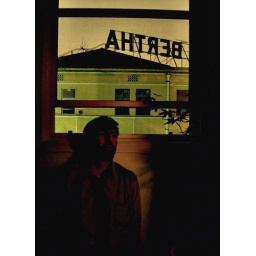
image of me in my kitchen with my view of the roof on the other side of my building.